Ebenezer Parkes

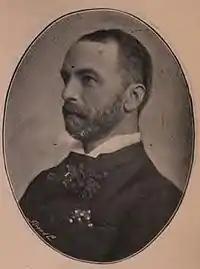
Parkes in 1895.

Sir Edward Ebenezer Parkes (1848 – 29 June 1919) was an English Liberal Unionist politician who served as Member of Parliament (MP) for Birmingham Central.